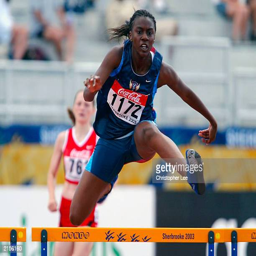
actor in the 400m hurdles heat during event